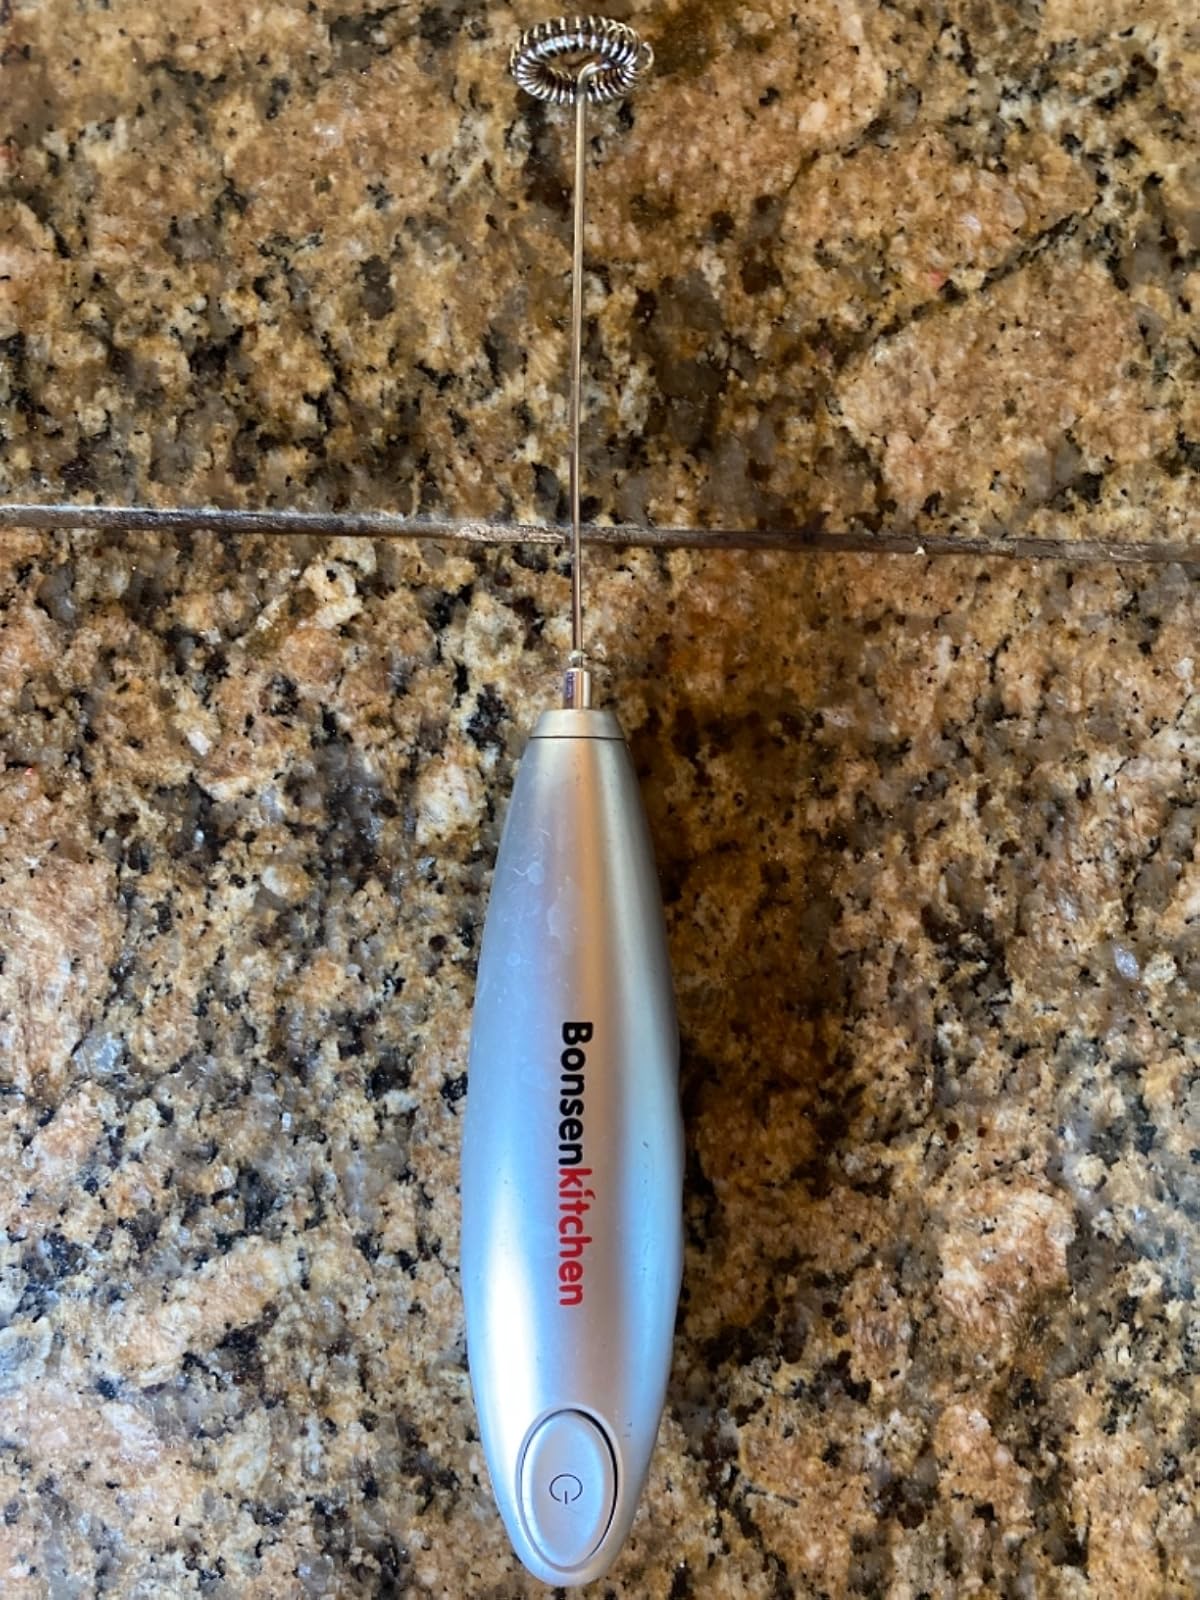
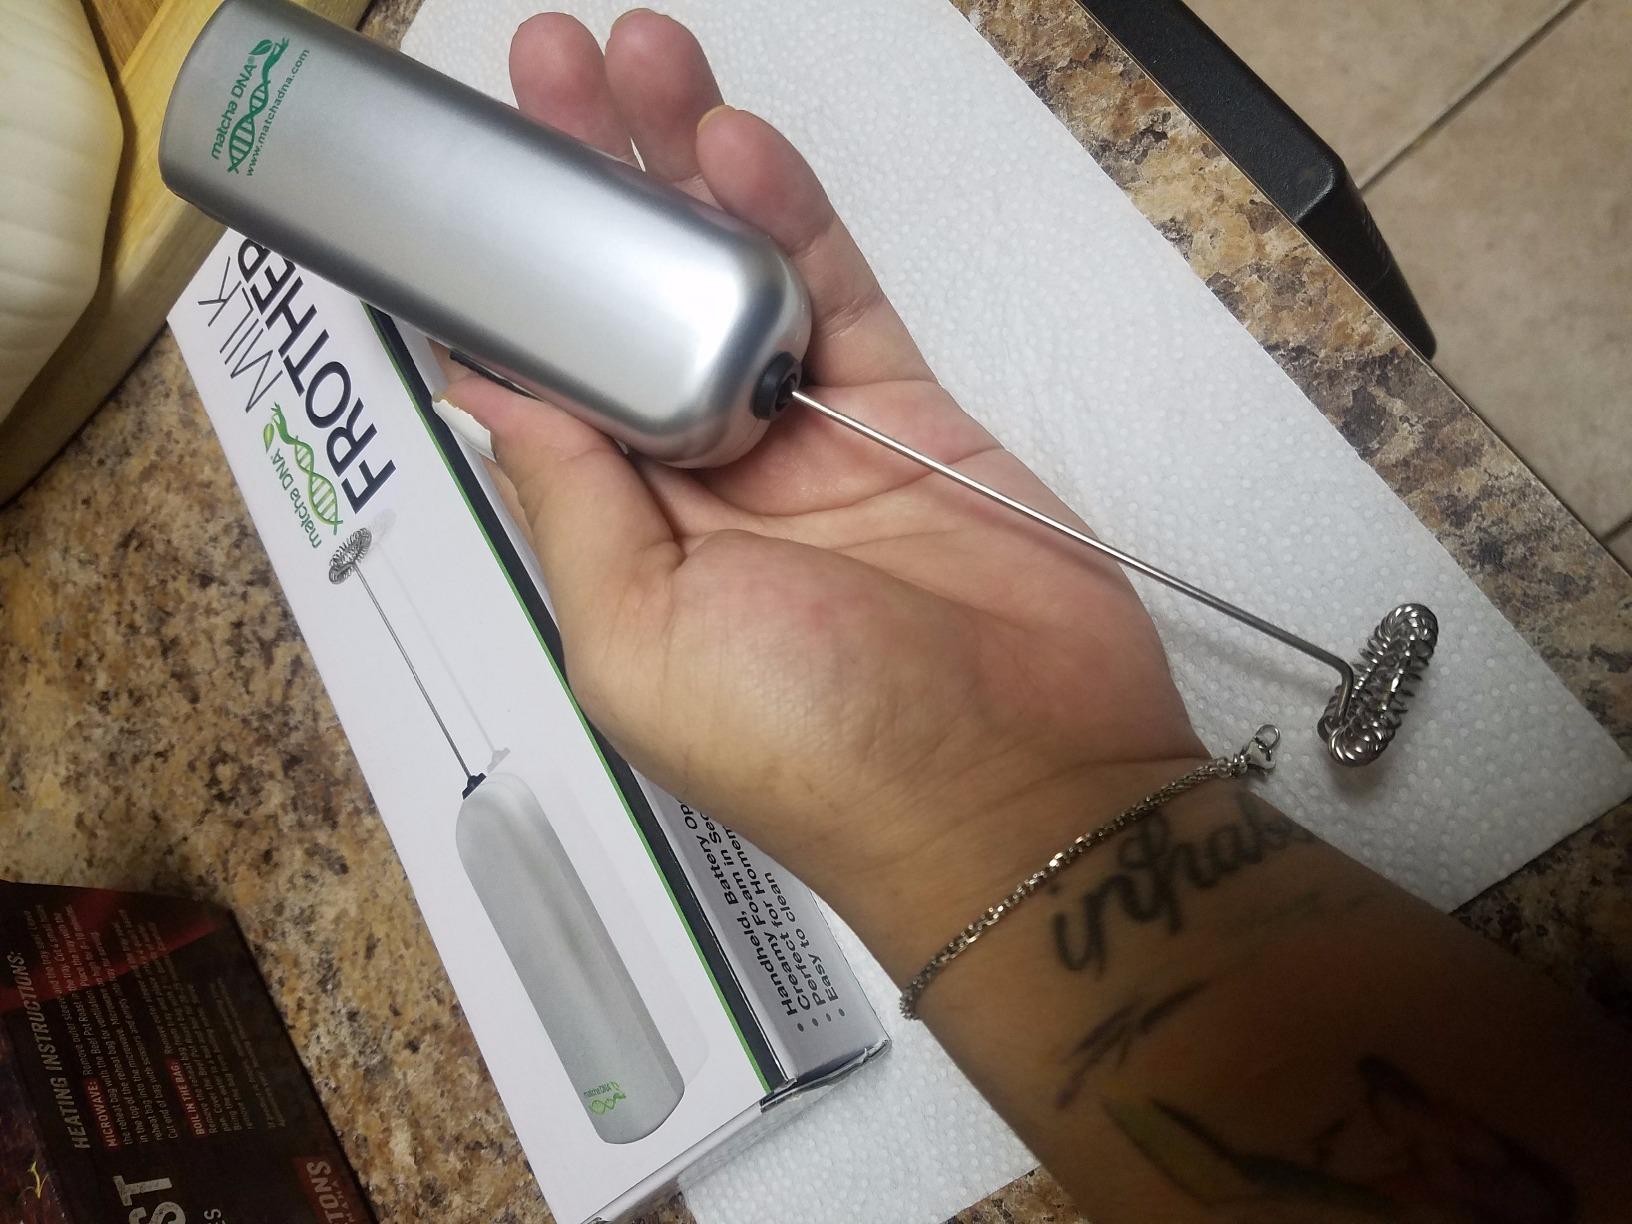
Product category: items_mixer
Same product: no